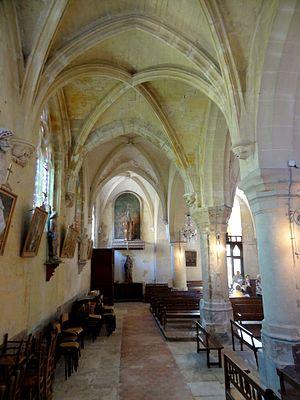
Intérieur de l'église - voir titre.
L'église Saint-Jean-Baptiste est une église catholique paroissiale située à Crouy-en-Thelle, dans le département de l'Oise, en France. Elle se présente comme un édifice essentiellement gothique flamboyant, dont le plan rectangulaire à trois vaisseaux, avec un clocher-porche précédant la nef, masque une réalité beaucoup plus complexe. Le chœur est en effet d'origine roman, et conserve deux voûtes d'ogives des années 1130 / 1140 qui comptent parmi les plus anciennes du département. Dans le vaisseau nord, les trois dernières voûtes sont de style gothique rayonnant. Si ces éléments, ainsi que les réseaux flamboyants de la plupart des fenêtres, sont d'un intérêt incontestable, la reprise en sous-œuvre de la plupart des grandes arcades sans égards pour l'esthétique de l'espace intérieur, et l'installation de voûtes d'ogives factices et de clés de voûte néo-gothiques au XIIᵉ siècle, n'ont pas valu à l'église Saint-Jean-Baptiste un classement aux monuments historiques à ce jour. Néanmoins, les élévations extérieures sont aujourd'hui restaurées et bien mises en valeur.